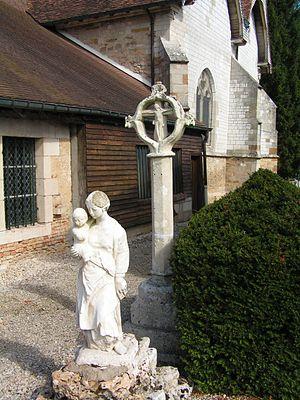
La croix de cimetière de Puellemontier est une croix de cimetière en pierre datée du XVᵉ siècle, située à Puellemontier, en France. Elle est classée monument historique depuis 1909.